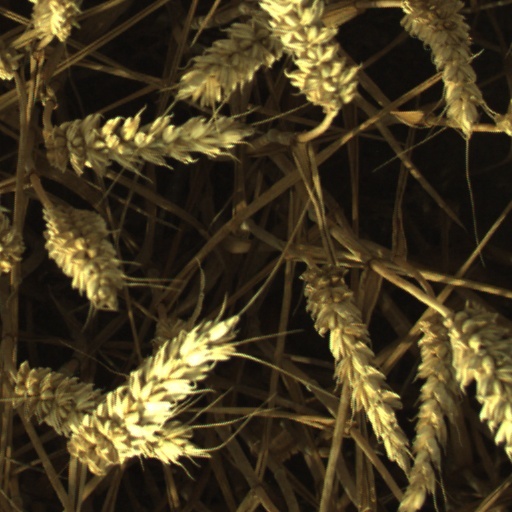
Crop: wheat